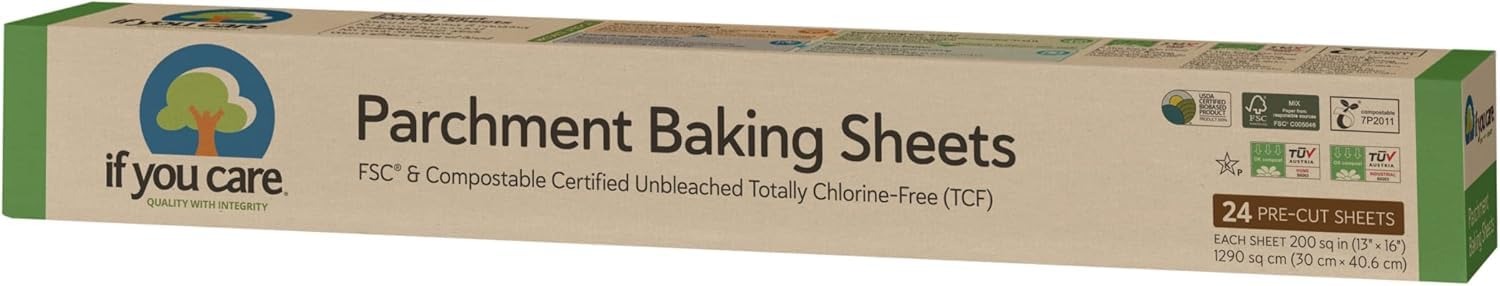
Item Name: If You Care, Parchment Baking Sheets, 24 Count
Bullet Point: If You Care Parchment Paper Sheets, 24 ct
Value: 24.0
Unit: Count

Price: 5.49